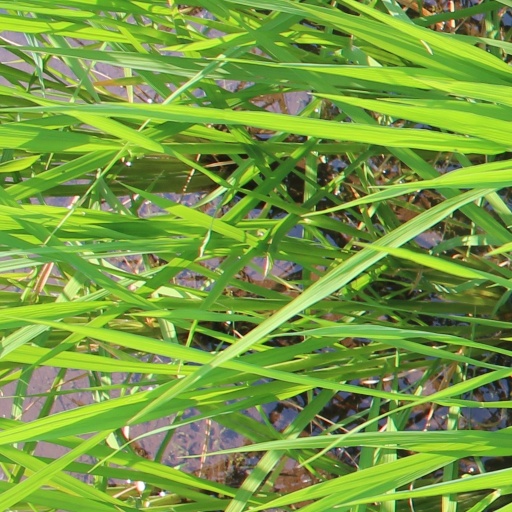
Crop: rice